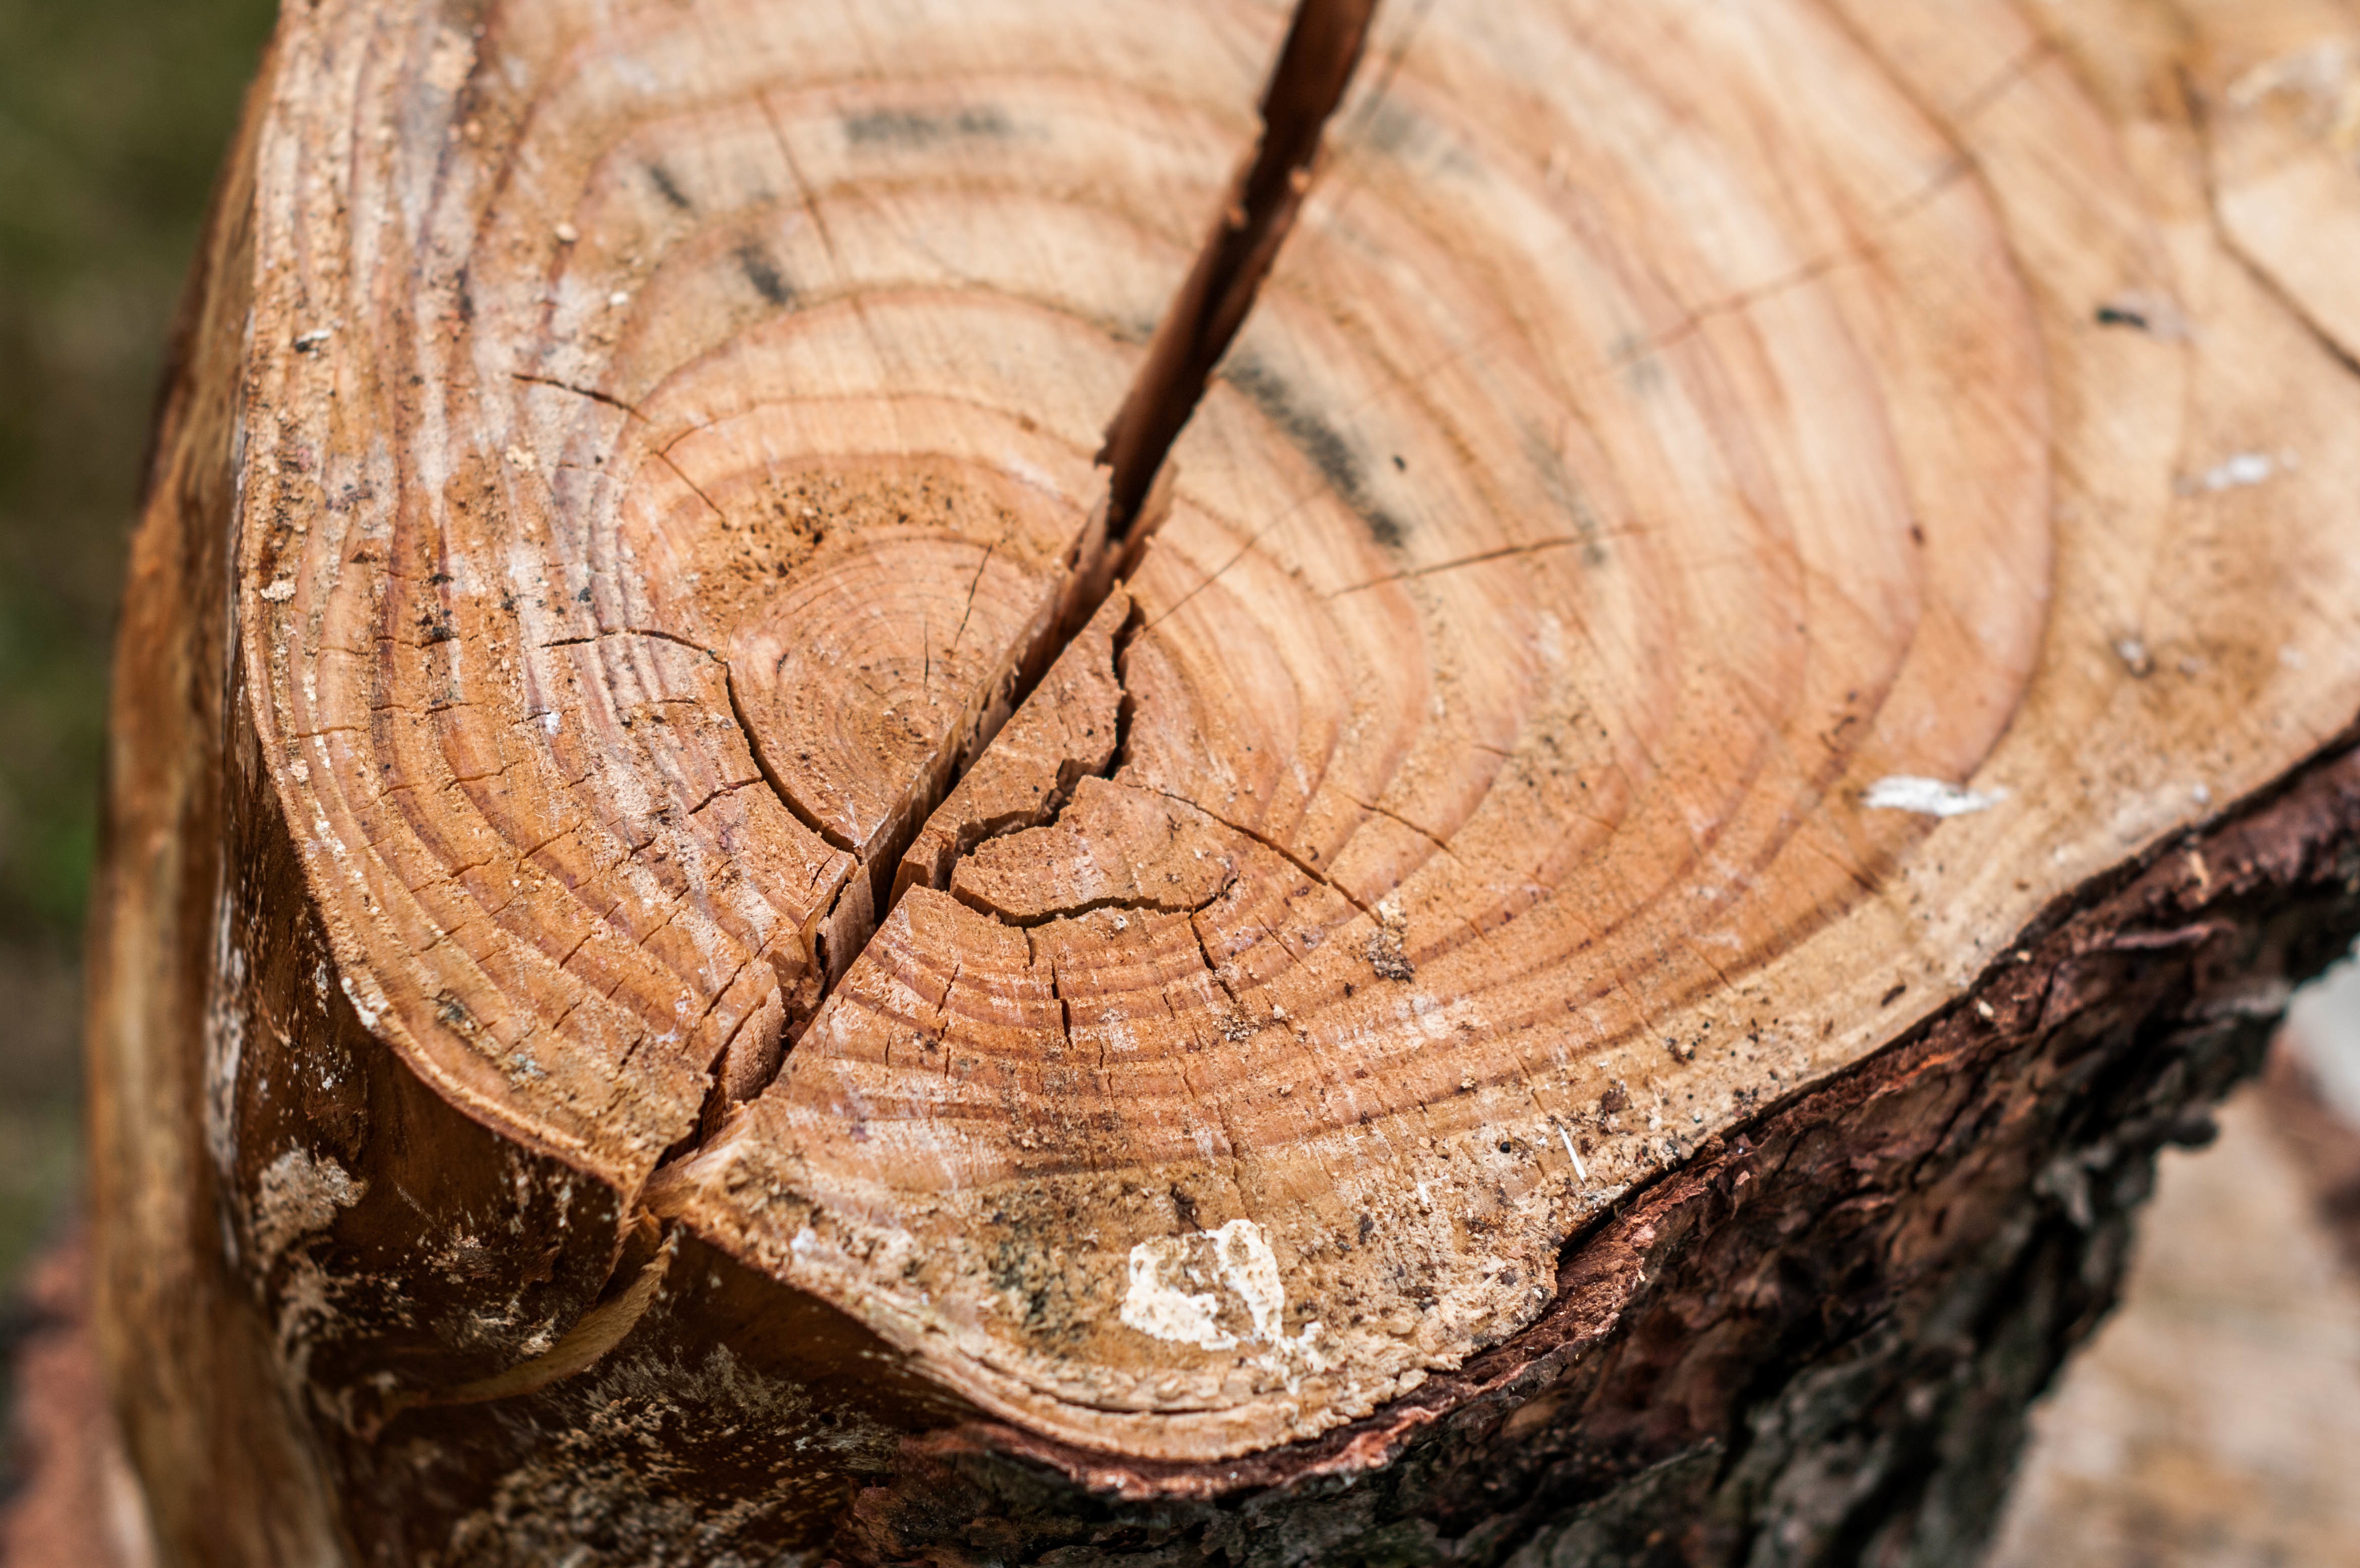
tree, branch, plant, wood, leaf, trunk, soil, fauna, close up, tree stump, macro photography, woody plant